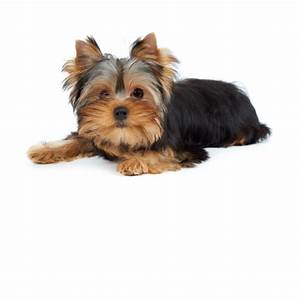
Label: cane